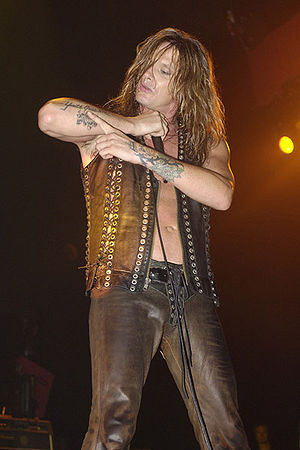
Sebastian Bach
Sebastian Bach i 2006
Sebastian Bach er en canadisk heavy metal-sanger. Han huskes bedst for sin tid som forsanger for det amerikanske heavy metal-band, Skid Row.